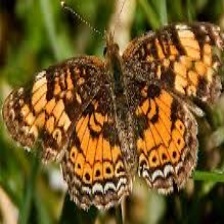
Species: CRECENT